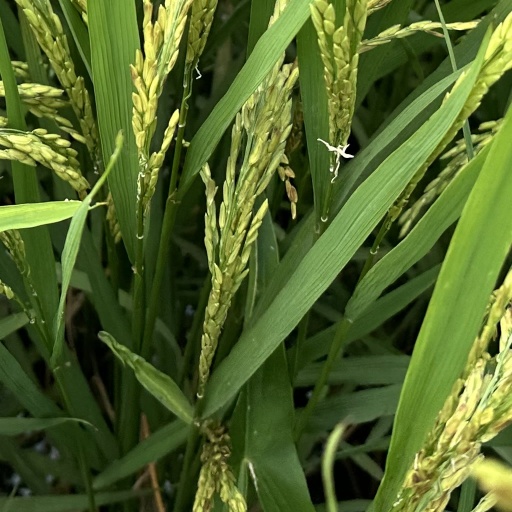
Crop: rice